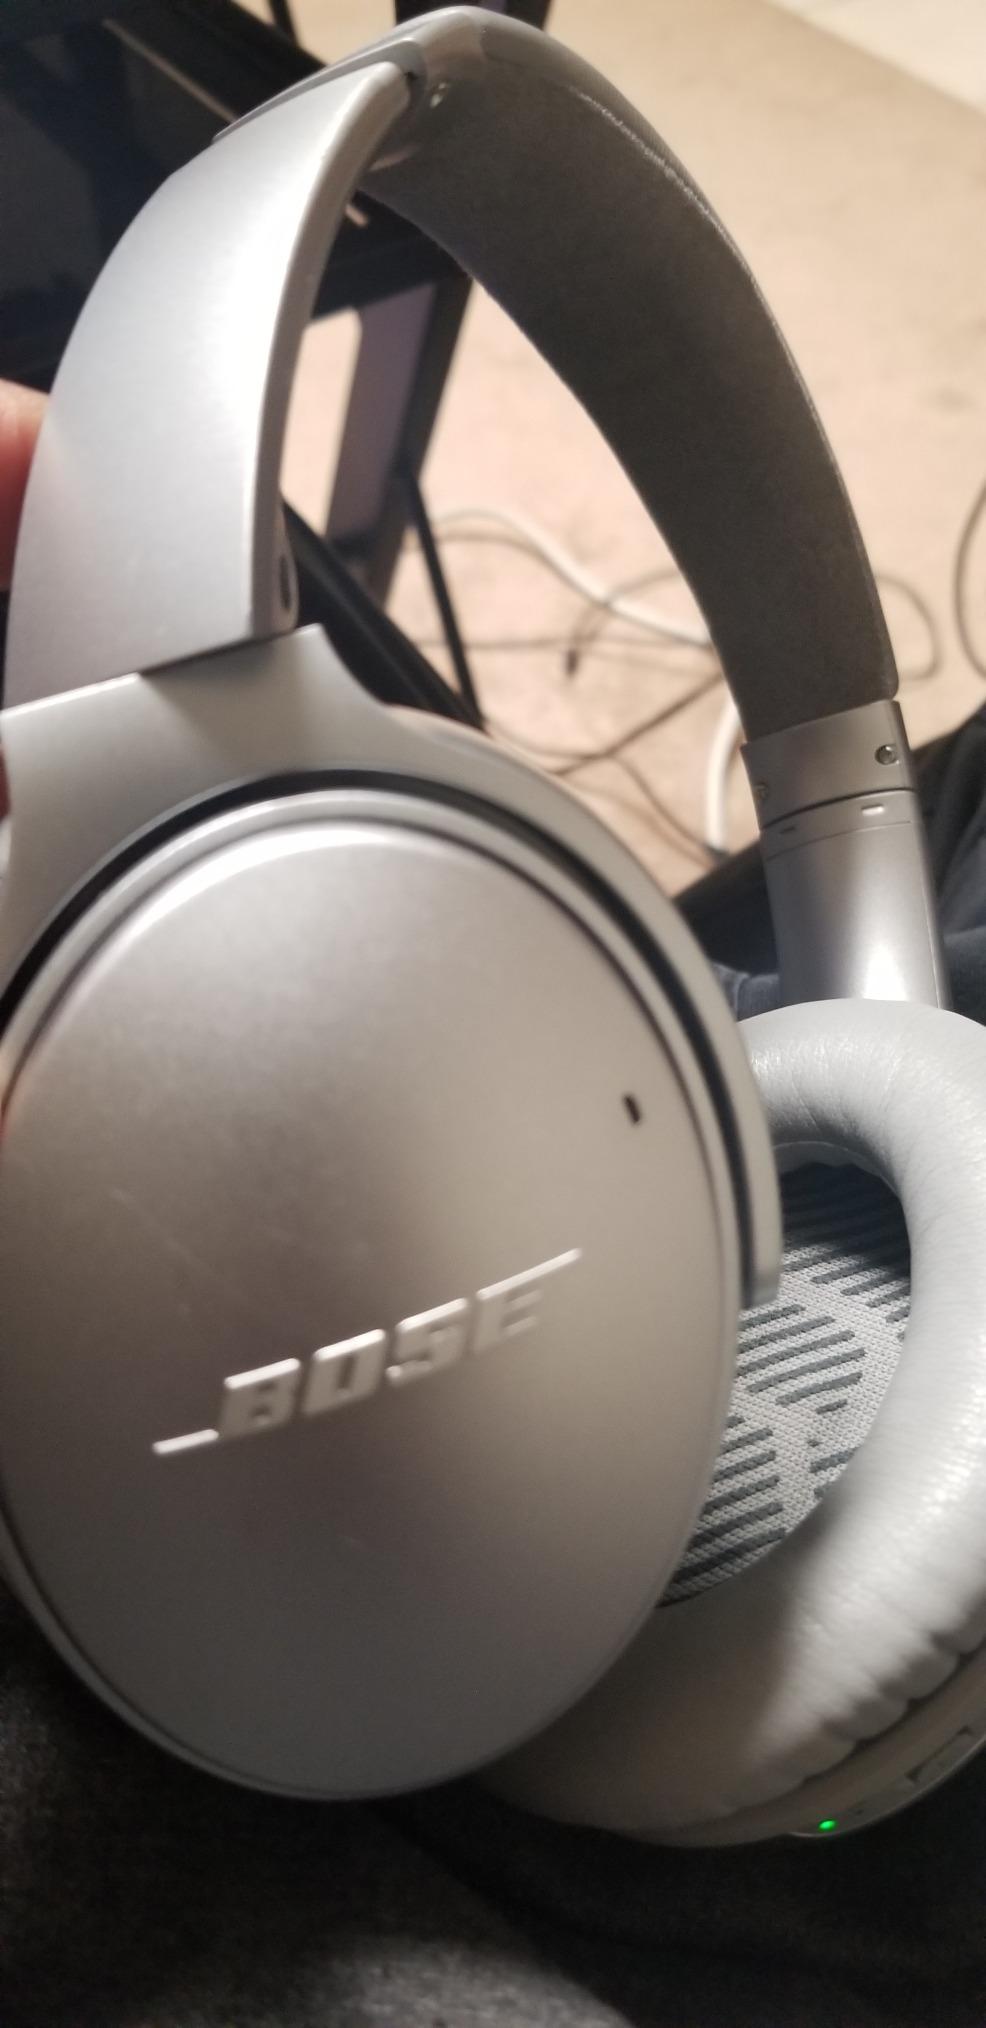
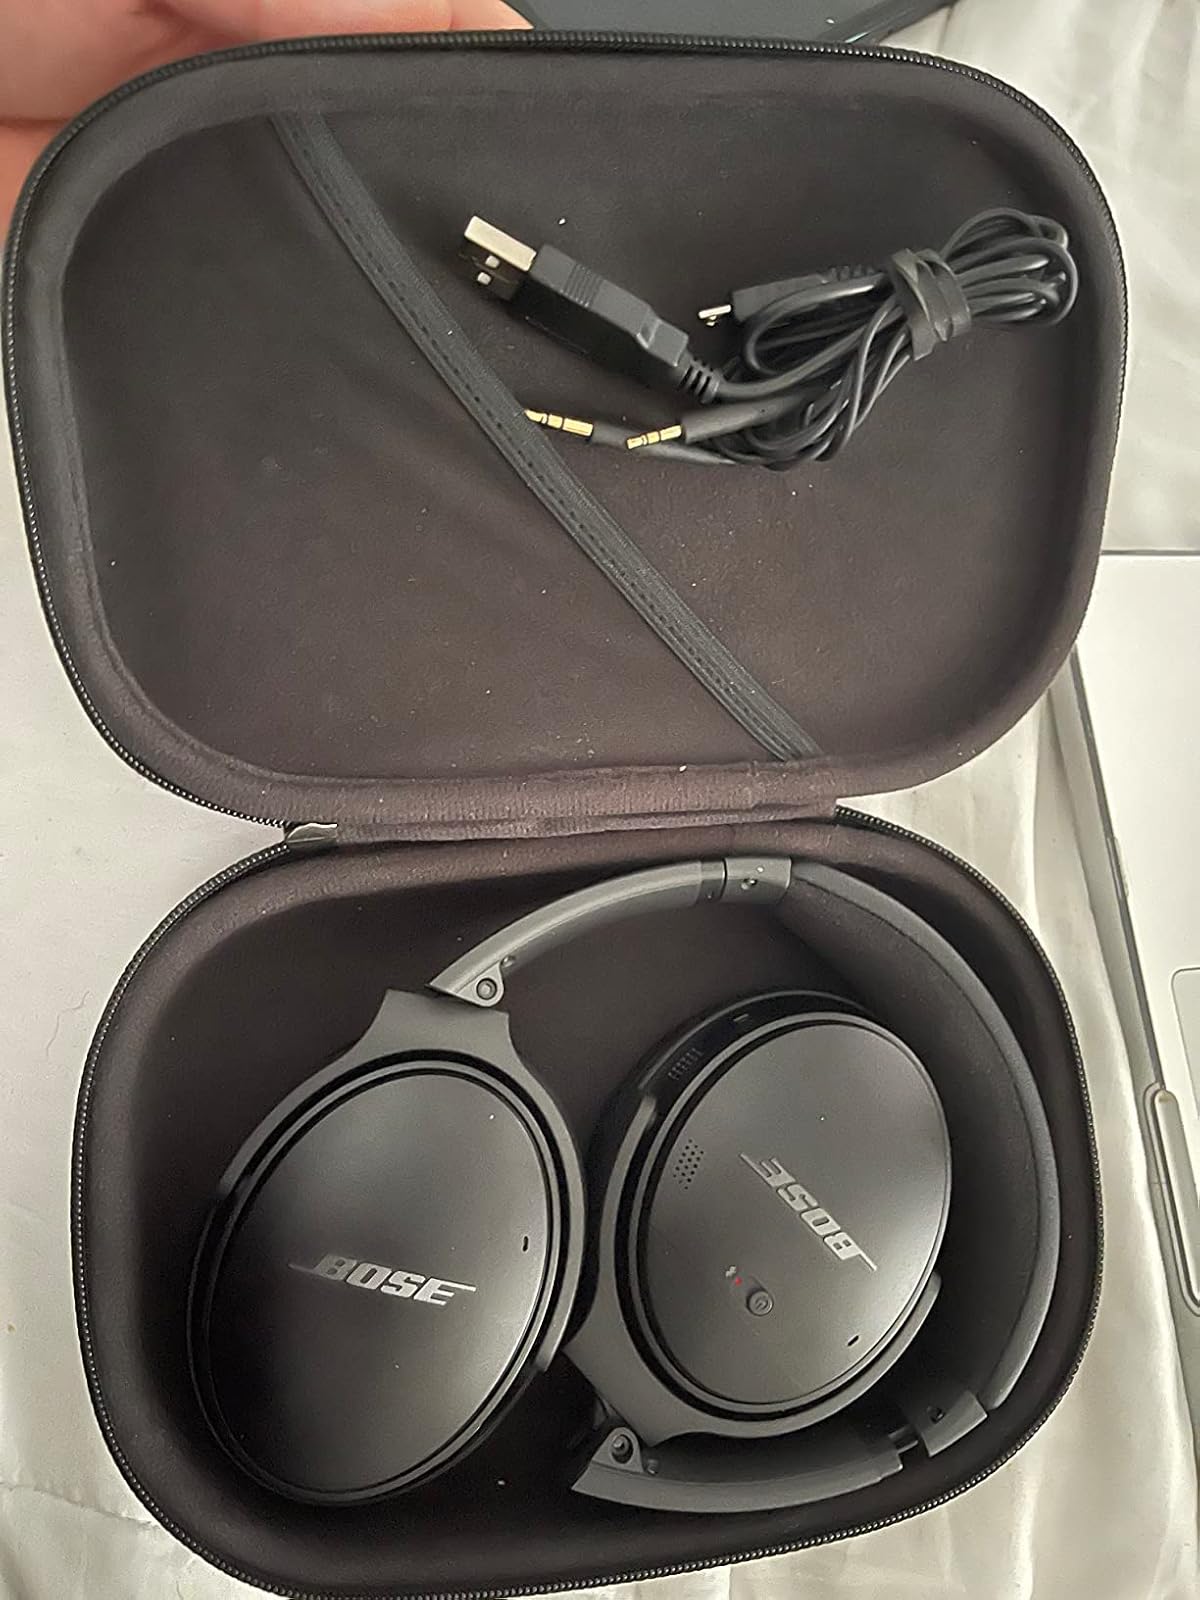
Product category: headphones
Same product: no